Los Angeles

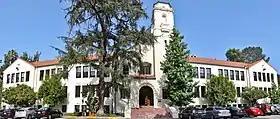
American Film Institute

Los Angeles and its metropolitan area are the home of eleven top-level professional sports teams, several of which play in neighboring communities but use Los Angeles in their name. These teams include the Los Angeles Dodgers and Los Angeles Angels of Major League Baseball (MLB), the Los Angeles Rams and Los Angeles Chargers of the National Football League (NFL), the Los Angeles Lakers and Los Angeles Clippers of the National Basketball Association (NBA), the Los Angeles Kings and Anaheim Ducks of the National Hockey League (NHL), the Los Angeles Galaxy and Los Angeles FC of Major League Soccer (MLS), the Los Angeles Sparks of the Women's National Basketball Association (WNBA), the SoCal Lashings of Minor League Cricket (MiLC) and the Los Angeles Knight Riders of Major League Cricket (MLC).